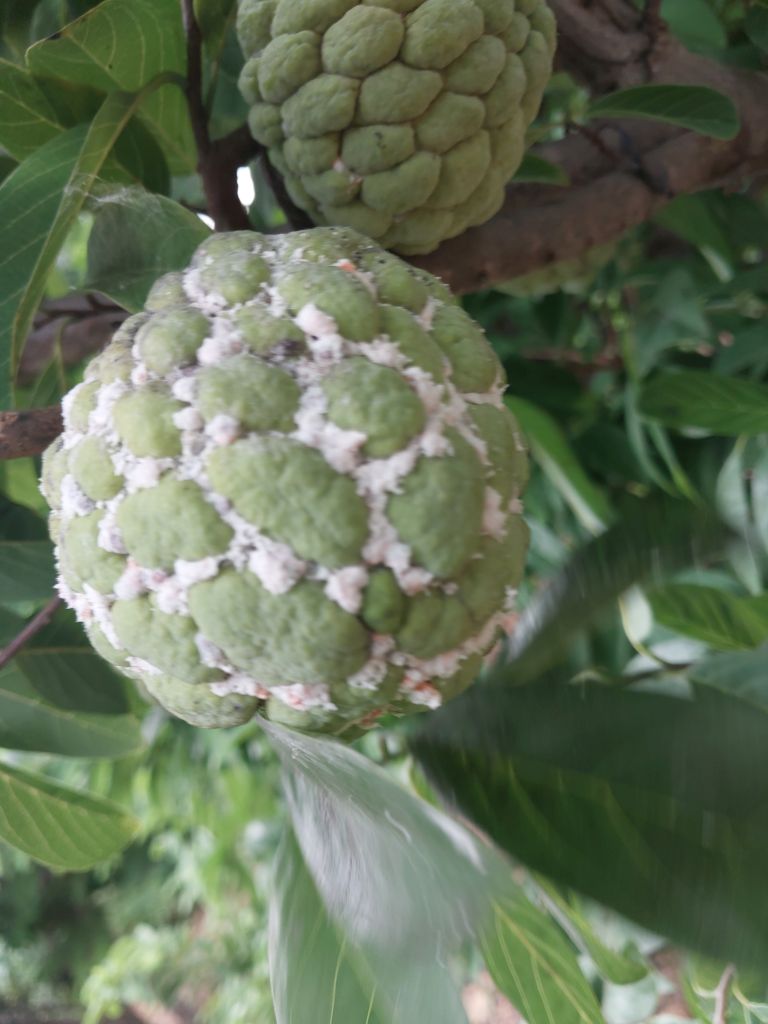
Disease label: Mealy Bug